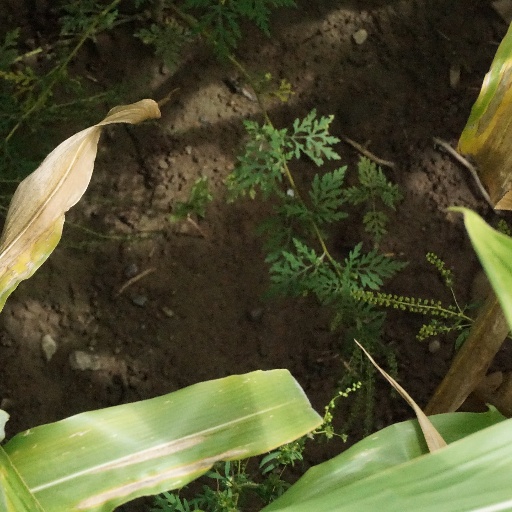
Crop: maize; corn